George-Paschal Desbarats

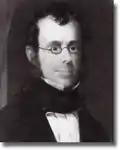

George-Paschal Desbarats (11 August 1808 – 12 November 1864) was a French-Canadian printer, publisher, businessman, and landowner. From 1841 he co-held an exclusive contract as the Queen's printer.